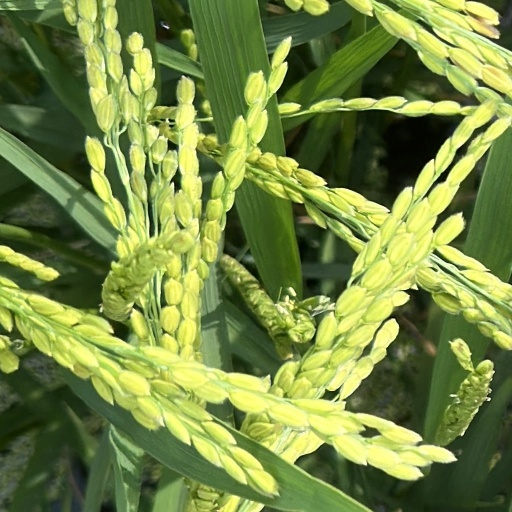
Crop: rice